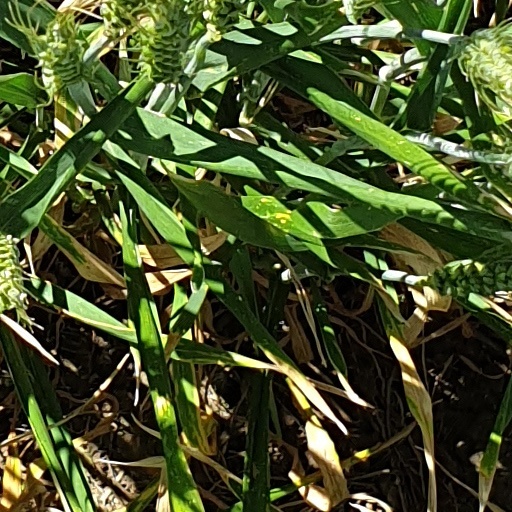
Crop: wheat